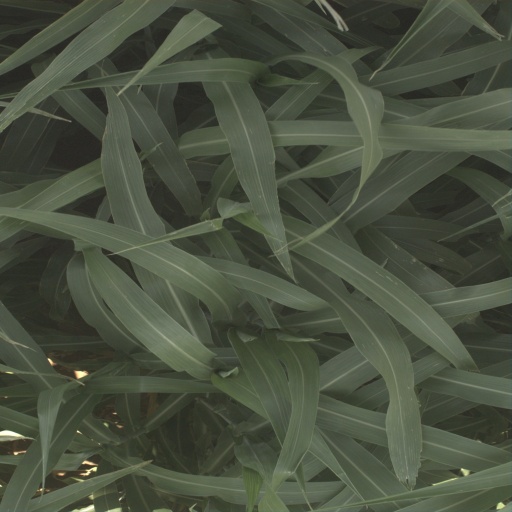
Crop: sorghum